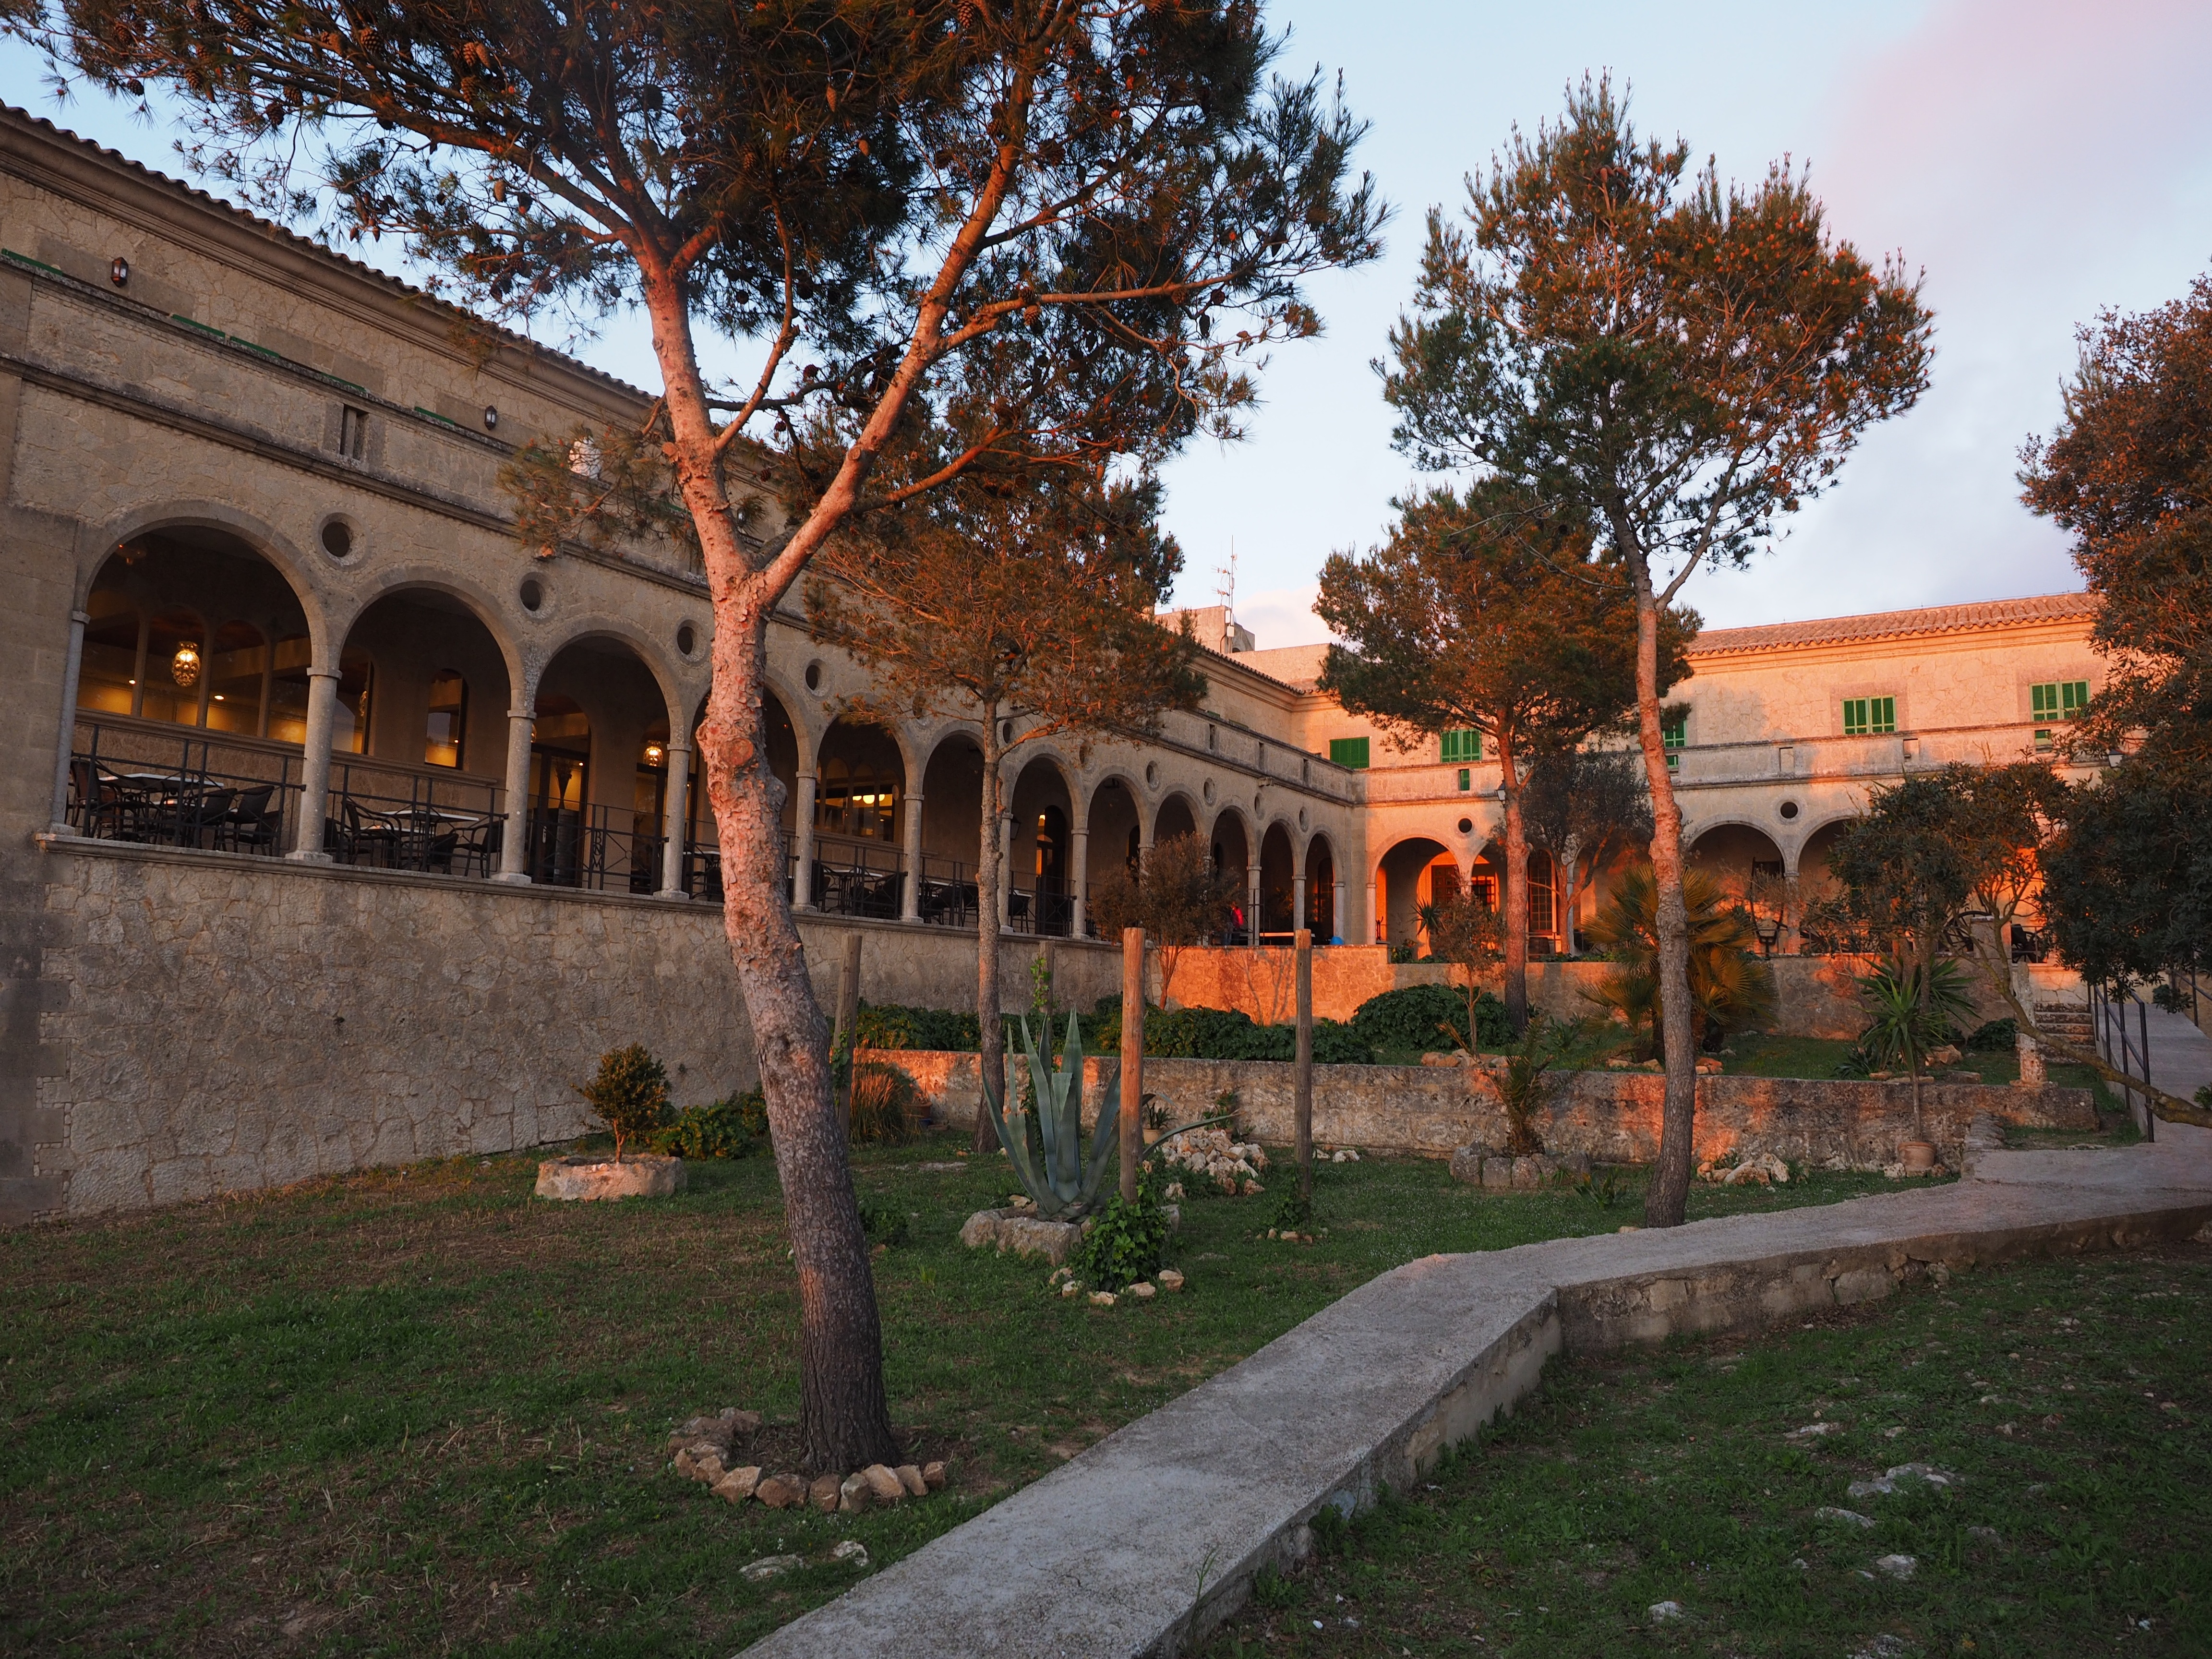
architecture, mansion, house, town, building, palace, home, plaza, property, courtyard, monastery, mallorca, town square, estate, arcades, cura, hacienda, hof, neighbourhood, place of pilgrimage, ancient history, puig de randa, balearic islands spain, monastery cura, algaida, santuari de nostra senyora de cura, franciscan monastery, arcadenbogen